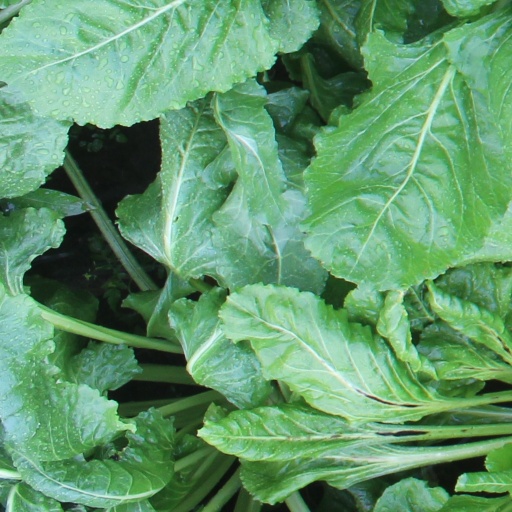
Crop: sugar beet